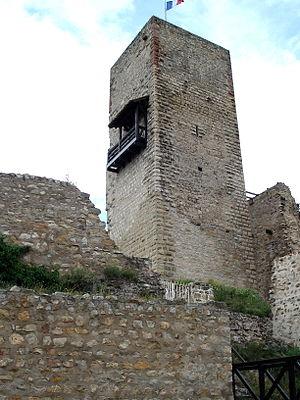
Château ruiné du Wineck, dans la commune de Katzenthal, dép. du Haut-Rhin, Alsace, France. Édifié au XIIe siècle, et partiellement restauré au début de la décennie 1970.
Katzenthal [kat͡səntal] est une commune française située dans le département du Haut-Rhin, en région Grand Est.